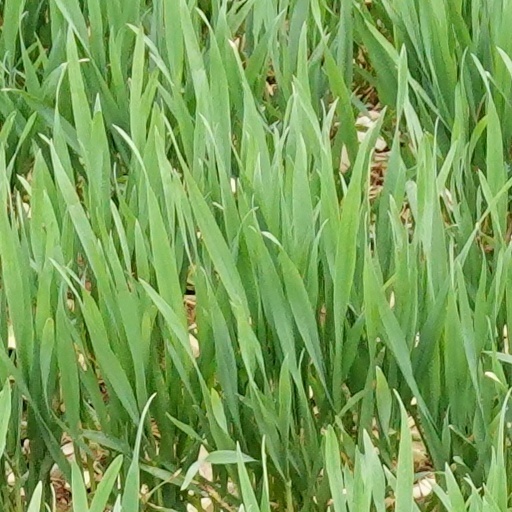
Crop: wheat